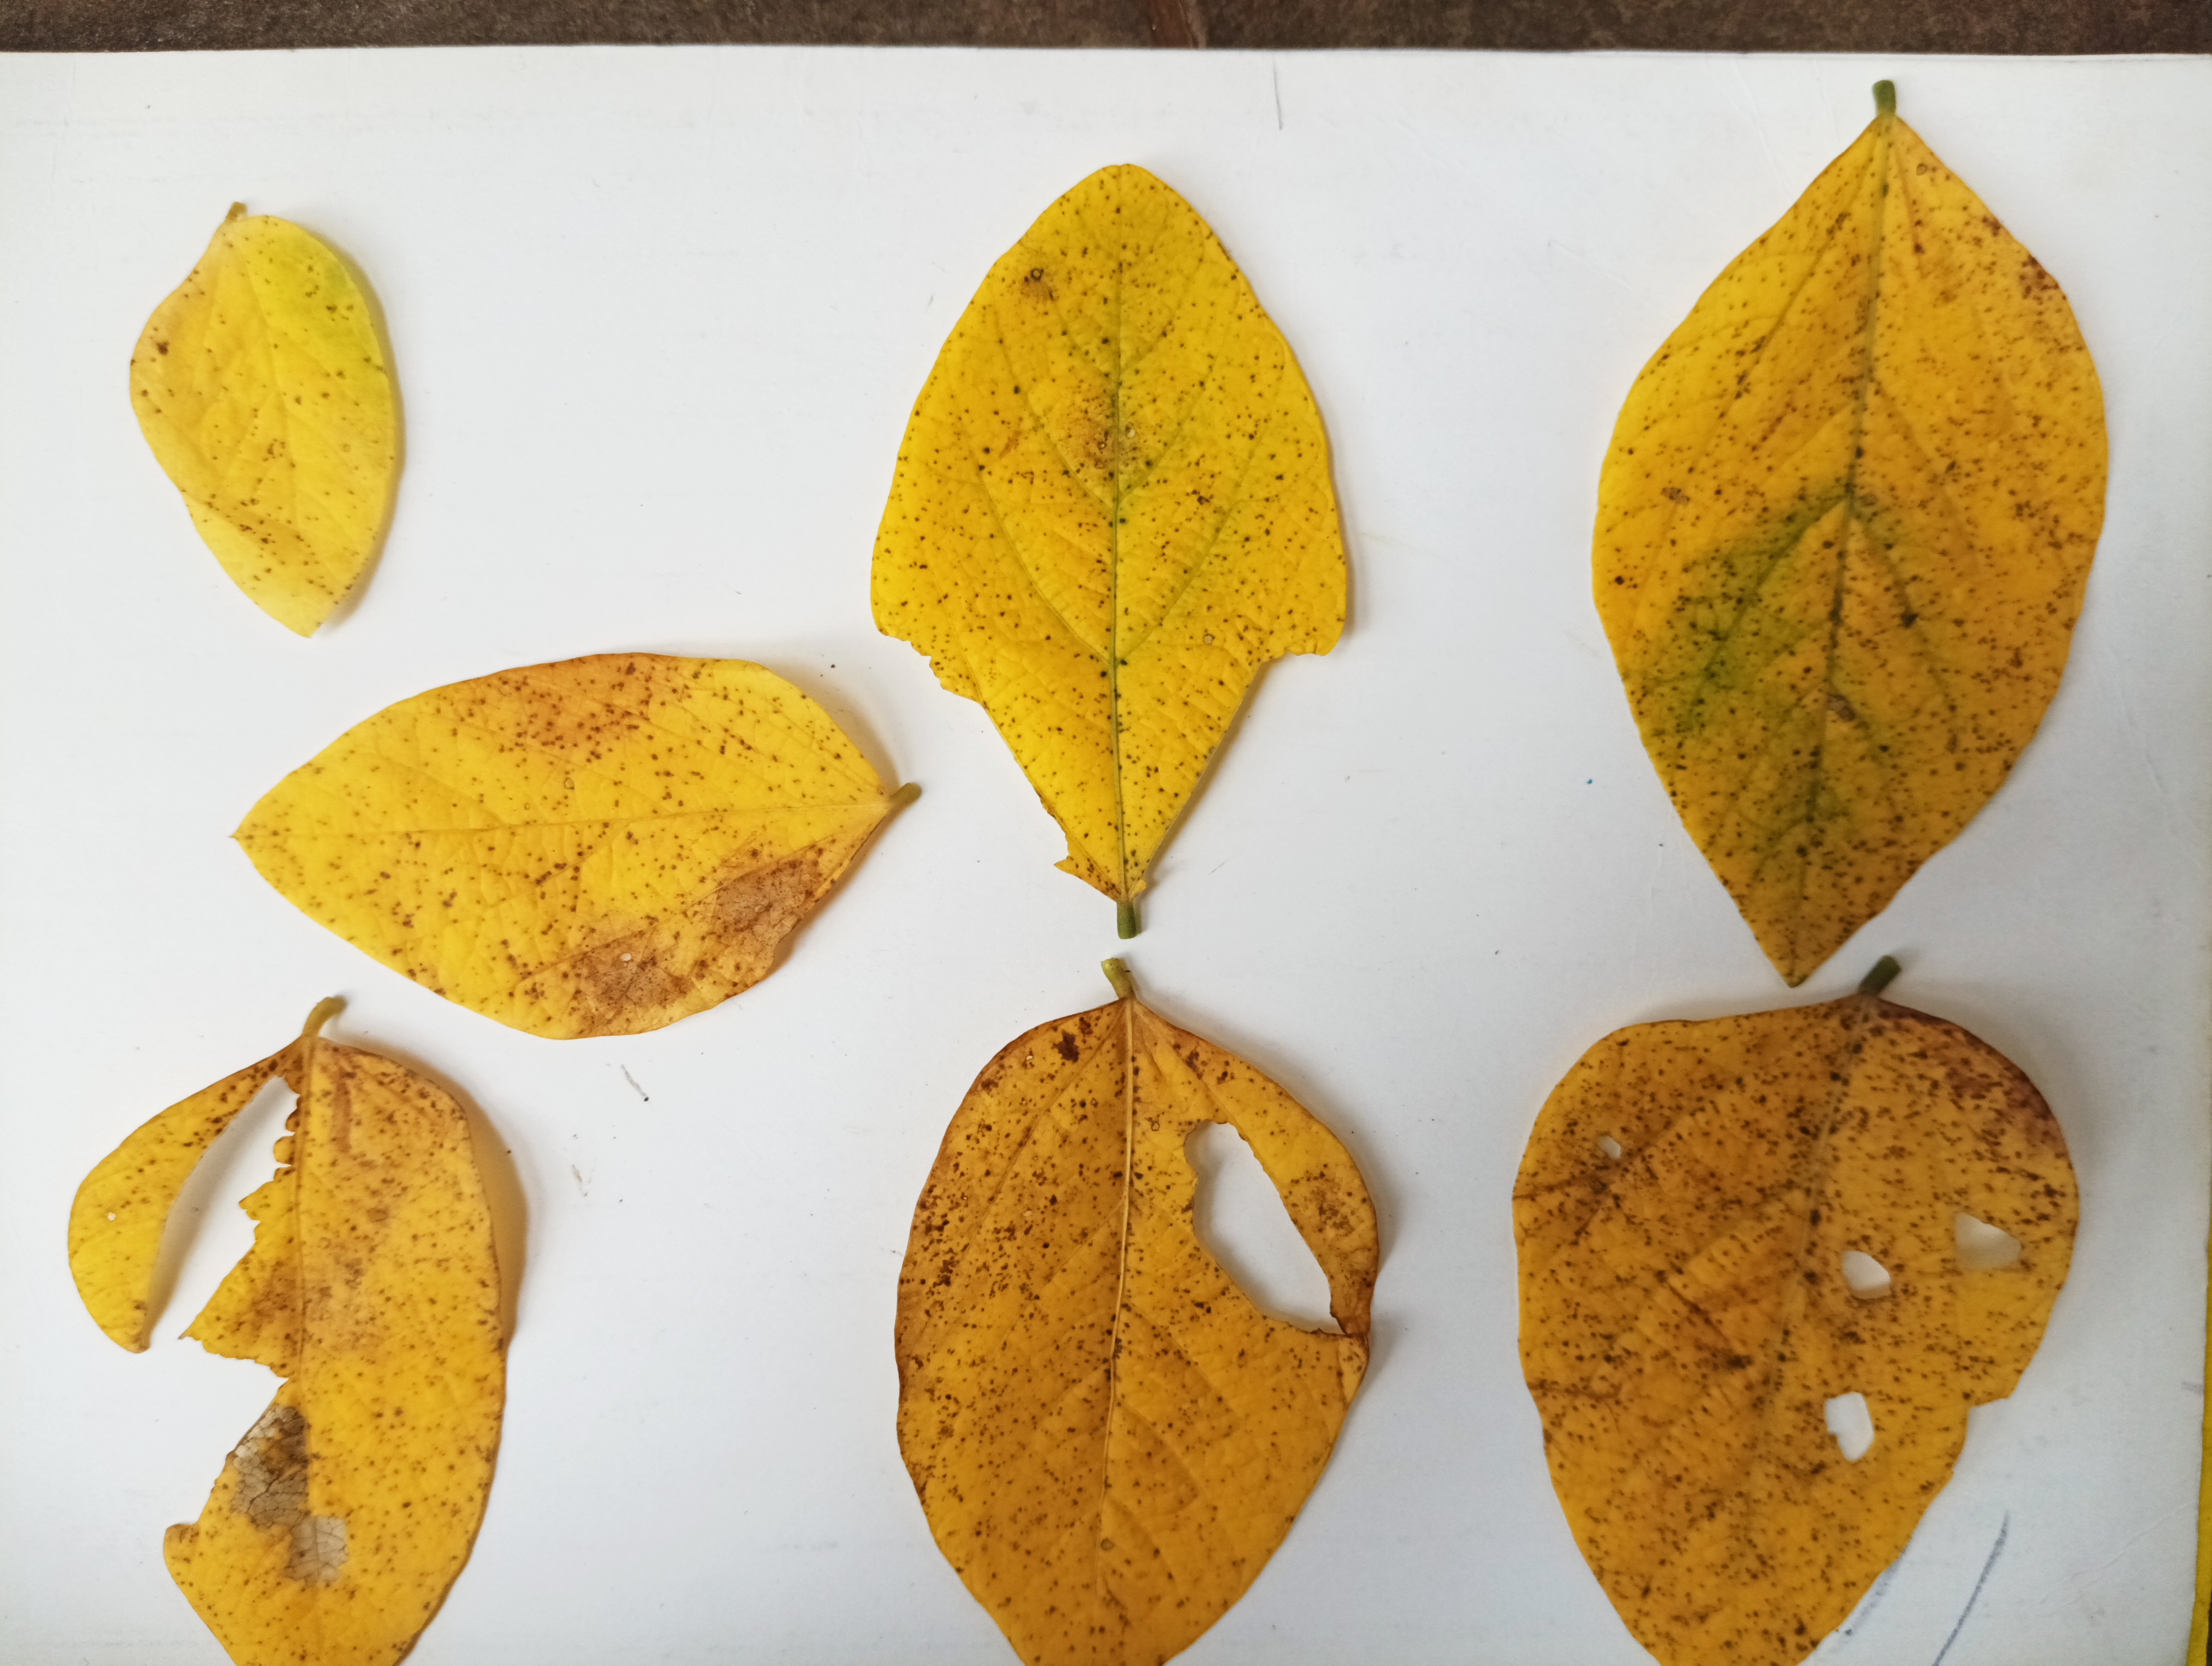
Label: Vein Necrosis